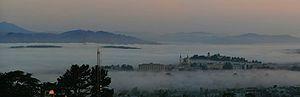
Matin brumeux à Twin Peaks.